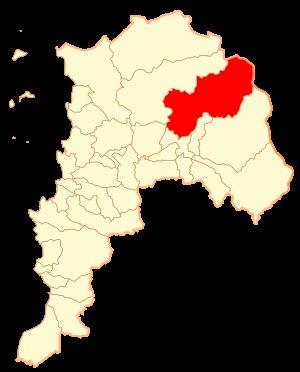
Putaendo est une ville et une commune du Chili faisant partie de la province de San Felipe, elle-même rattachée à la région de Valparaíso.